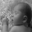
Label: baby